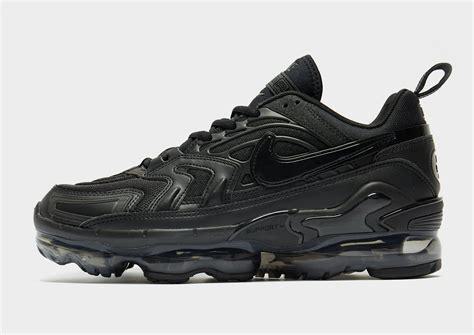
Brand: Nike
Model: Air Vapormax 2021 FK